McLaren MP4-21

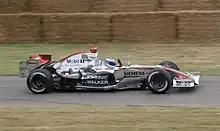
Mika Häkkinen driving the MP4-21 during the 2006 Goodwood Festival of Speed

The first race at Bahrain delivered a podium finish for Räikkönen. Montoya would score podiums at San Marino for third position and Monaco for second, however there were six retirements in the first seven races for the MP4-21. The MP4-21 was regularly outpaced by the Ferrari 248 and the Renault R26.